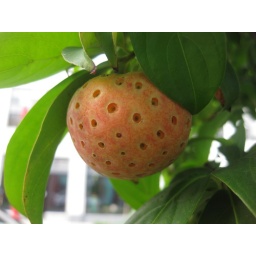
Mystery fruit (finally identified!) spotted twice in Portland, OR - in Chinatown and at Pittock Mansion